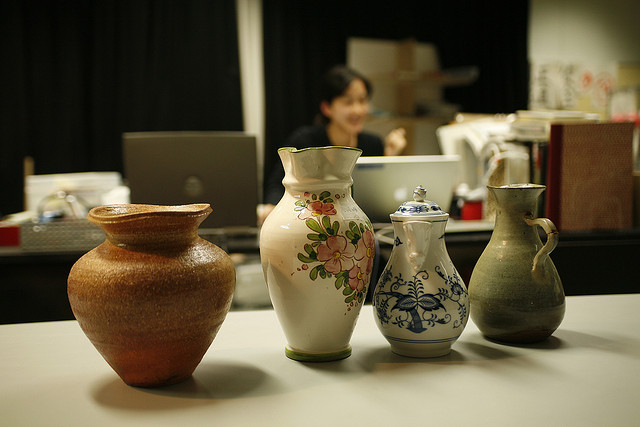
user: Given an image and a question. Answer the question in a short answer. Question: What type of artist created these works of art? Short Answer:
assistant: potter